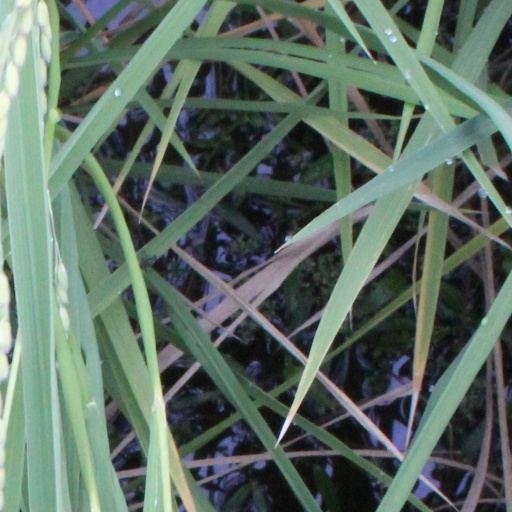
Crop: rice